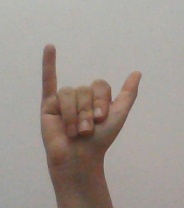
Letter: ya